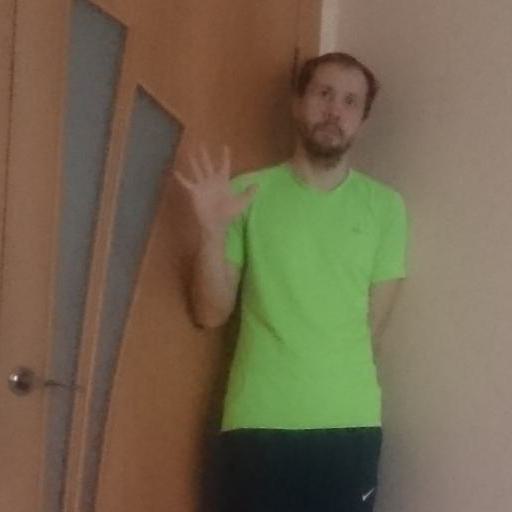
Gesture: palm